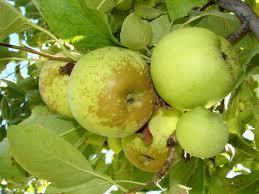
Label: apples